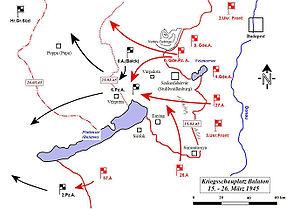
L'opération Frühlingserwachen du 6 au 16 mars 1945 constitue la dernière grande offensive allemande de la Seconde Guerre mondiale. L'offensive est lancée en Hongrie dans la région du lac Balaton, d'où le nom aussi donné d'offensive du lac Balaton qui inclut aussi les opérations simultanées Eisbrecher et Waldteufel.